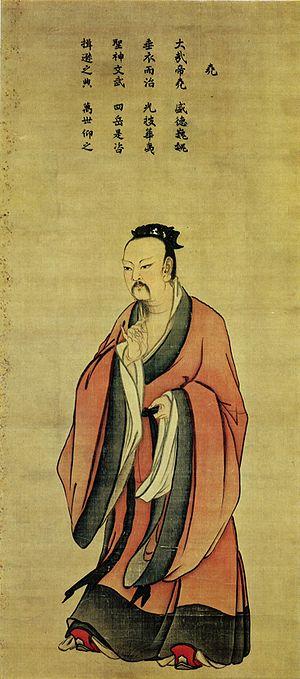
Ma Lin, né au XIIIᵉ siècle et Actif au milieu du XIIIᵉ siècle, fut un Peintre Chinois.
Yao 堯, Diyao 帝堯 ou Tangyao 唐堯 est un souverain mythique de l’antiquité chinoise, l'un des Cinq empereurs. Il aurait eu pour nom de famille Yi, pour nom personnel Fangxun ou Qi, et pour nom de clan Taotang.